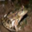
Label: frog